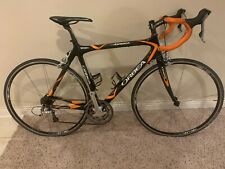
Vehicle type: Bikes